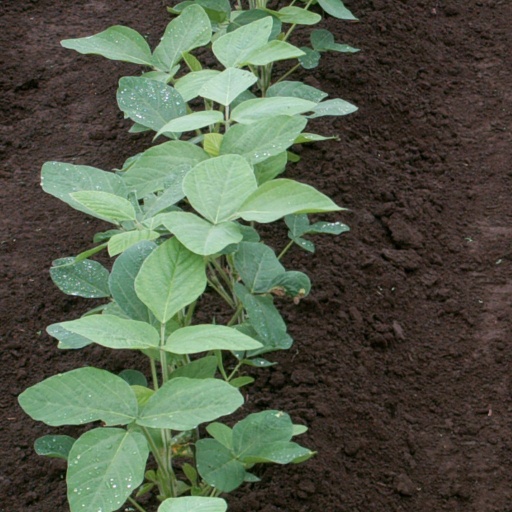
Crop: soybean